Margaret Sanger Awards

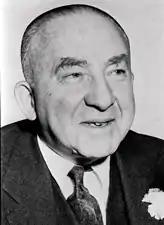
Ernest Gruening

Ernest Gruening received the Margaret Sanger Award in World Leadership. At the time he was a Democratic U.S. Senator from Alaska.